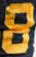
Number: 8